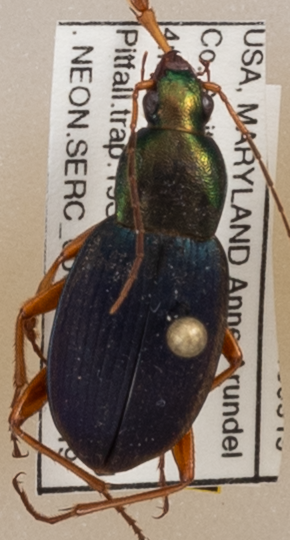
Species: Chlaenius aestivus
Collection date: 2019-09-19 04:00:00
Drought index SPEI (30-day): -1.316
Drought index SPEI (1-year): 0.8
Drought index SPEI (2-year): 1.368